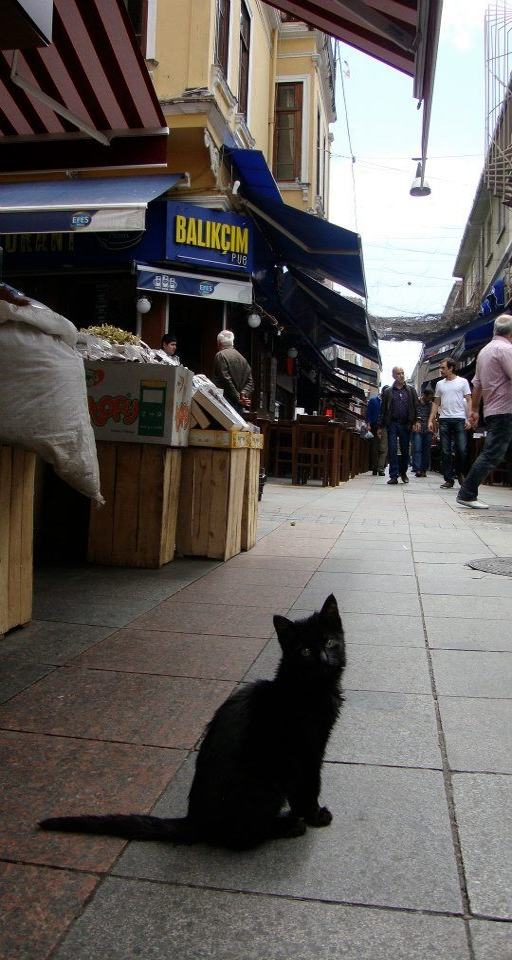
a kitty hangs in the markets on the side of the city .